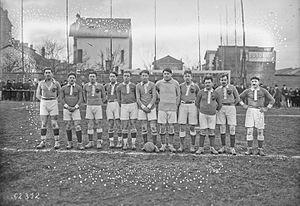
[Football] association, 28/11/20, Charentonneau, équipe Olympique.
Jules Devaquez, régulièrement orthographié à tort Jules Dewaquez, né le 9 mars 1899 à Paris 9ᵉ et décédé le 11 juin 1971 à Décines-Charpieu, est un footballeur français.